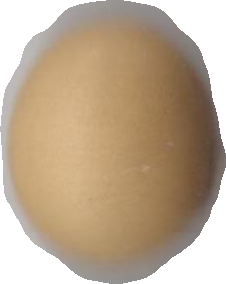
Variety: Dega